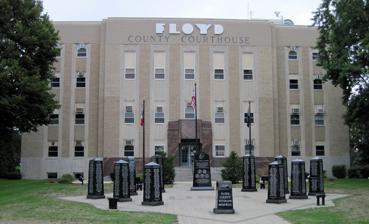
Building: Floyd County Courthouse (Iowa)
Country: United States of America
Year built: 1940
United States historic place Floyd County Court House U.S. National Register of Historic Places Show map of Iowa Show map of the United States Location 101 S. Main St. Charles City, Iowa Coordinates 43°3′56″N 92°40′54″W / 43.06556°N 92.68167°W / 43.06556; -92.68167 Area less than 5 acres (2.0 ha) Built 1940 Architect Hansen & Waggoner Architectural style PWA Moderne MPS PWA-Era County Courthouses of IA MPS NRHP reference No. 03000816 Added to NRHP August 28, 2003 The Floyd County Court House in Charles City, Iowa , United States was built in 1940. It was listed on the National Register of Historic Places in 2003 as a part of the PWA-Era County Courthouses of IA Multiple Properties Submission. It is the only property in this group, however, that was built without funding from the Public Works Administration (PWA). The courthouse is the third structure to house court functions and county administration. History In the early years of the county records were kept in the homes or businesses of county officials. The first courthouse was a two-story stone structure built for $18,000 in 1861. The building featured a self-supporting roof and a cupola which lightning struck on June 7, 1874. A fire destroyed the courthouse in 1881, but most county records were saved. Officials constructed a new courthouse of brick trimmed in stone on the foundation of the former structure at a cost of $17,000 and it was completed in 1881. In 1938, officials campaigned voters to approve the sale of $110,000 in bonds for construction of a new courthouse based on a matching grant of $90,000 from the PWA. Mason City architects Hansen & Waggoner had been retained to design the new building and a campaign to fund the courthouse contained their design sketch. The referendum passed on September 23, 1938, but the PWA funding was not approved. The old courthouse was condemned in 1939, which necessitated emergency measures. Voters approved a second referendum March 25, 1940, for an amount double the earlier authorization due to no promise of PWA funding. In April 1940, the county board of supervisors narrowly authorized construction of a new courthouse based on Hansen & Waggoner's design on the same site as the previous courthouse. Ground was broken on August 15, 1940, and the cornerstone was laid on October 19, 1940. The total construction costs were $265,000, and it was all paid for by county funds with no PWA funds. Governor George A. Wilson was the featured speaker at the dedication held October 10, 1941.< Architecture The architectural style of the building is known as Depression Modern or PWA Moderne . The design also includes Art Deco elements. It features a central bay that extends from the symmetrical façade . The exterior is composed of pressed brick and red granite trim. On the interior, a central corridor extends the length of each floor with the offices opening onto the corridors. A central staircase is located opposite the main entrance. The interior featured multi-colored terrazzo floors, marble wainscoting , and glass block in office entrances and stairwell lights. The building is located on the courthouse square to the south of the Cedar River . It is a contributing site in the historic designation. The square is planted with deciduous and coniferous trees, and the county veteran's memorial sits in front of the main entrance. The previous courthouse was located on the same square. The central business district is on the opposite side of the river. References